Fernando Ribeiro

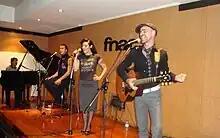
Amália Hoje live at Fnac, in Porto, 2009. Ribeiro is the second from the left, Nuno Gonçalves is playing the piano, and Sónia Tavares is the female singer. Paulo Praça is the first from the right.

In 2009, he was part of the Amália Hoje project, which, together with Sónia Tavares, Nuno Gonçalves and Paulo Praça, re-recorded some of Amália Rodrigues' classics. In the same year he also took part in a song by the band Bizarra Locomotiva, called "Anjo Exilado" from the album Álbum Negro and in the Orfeu Rebelde project, released by Optimus Discos.